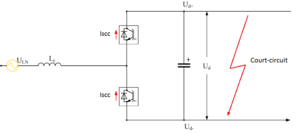
Court-circuit dans un VSC
Un disjoncteur à courant continu est destiné à établir, supporter et interrompre des courants continus sous sa tension assignée, que ce soit en condition normale ou anormale par exemple un court-circuit, selon la définition donnée par la Commission électrotechnique internationale. L'interruption d'un courant continu est à la fois différente et plus difficile que celle d'un courant alternatif. Les disjoncteurs à courant continu sont donc très différents de leurs équivalents pour courant alternatif. Des modèles en moyenne tension et haute tension existent actuellement dans le domaine ferroviaire et dans les stations HVDC, cependant jusqu'à présent aucune solution acceptable n'a été trouvée pour réaliser un disjoncteur à courant continu très haute tension : soit le système est trop lent, soit dégage trop de pertes. En 2012, ABB a présenté un concept semblant surmonter les problèmes rencontrés jusqu'à présent. Alstom a démontré une capacité de coupure encore plus rapide en 2013.